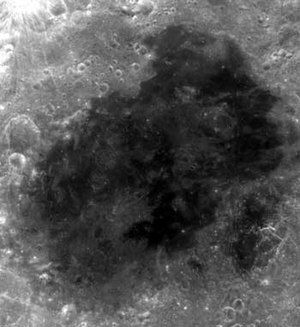
Mare Moscoviense
Mare Moscoviense
Mare Moscoviense er et månehav i Moscoviensebasinnet.